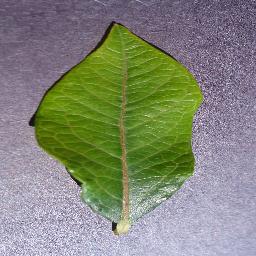
Label: Blueberry___healthy